Valley Wetlands

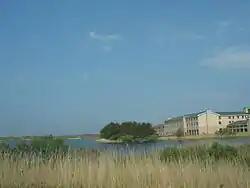
Llyn Penrhyn

Valley Wetlands, formerly Valley Lakes, is a nature reserve in Anglesey, Wales belonging to the Royal Society for the Protection of Birds. It is an area of lakes and reedbeds to the south-east of Valley in Llanfair-yn-Neubwll community, adjacent to RAF Valley airfield. The western section of the reserve includes Llyn Penrhyn, Llyn Treflesg and part of Llyn Dinam. The eastern part includes Llyn Traffwll and wetlands along the Afon Crigyll. Much of the reserve is included within two Sites of Special Scientific Interest.